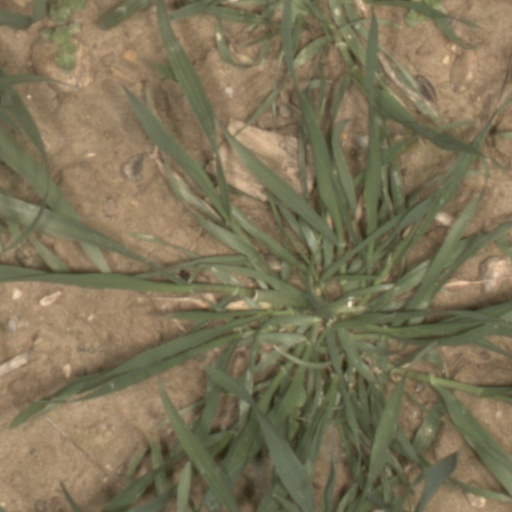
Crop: wheat